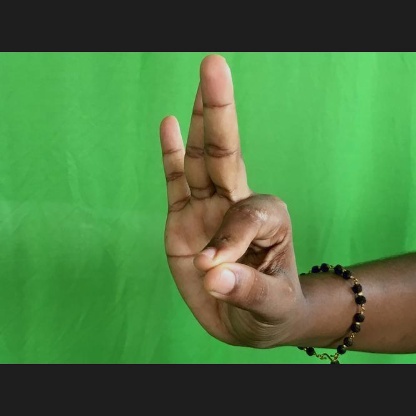
Mudra: Hamsasyam